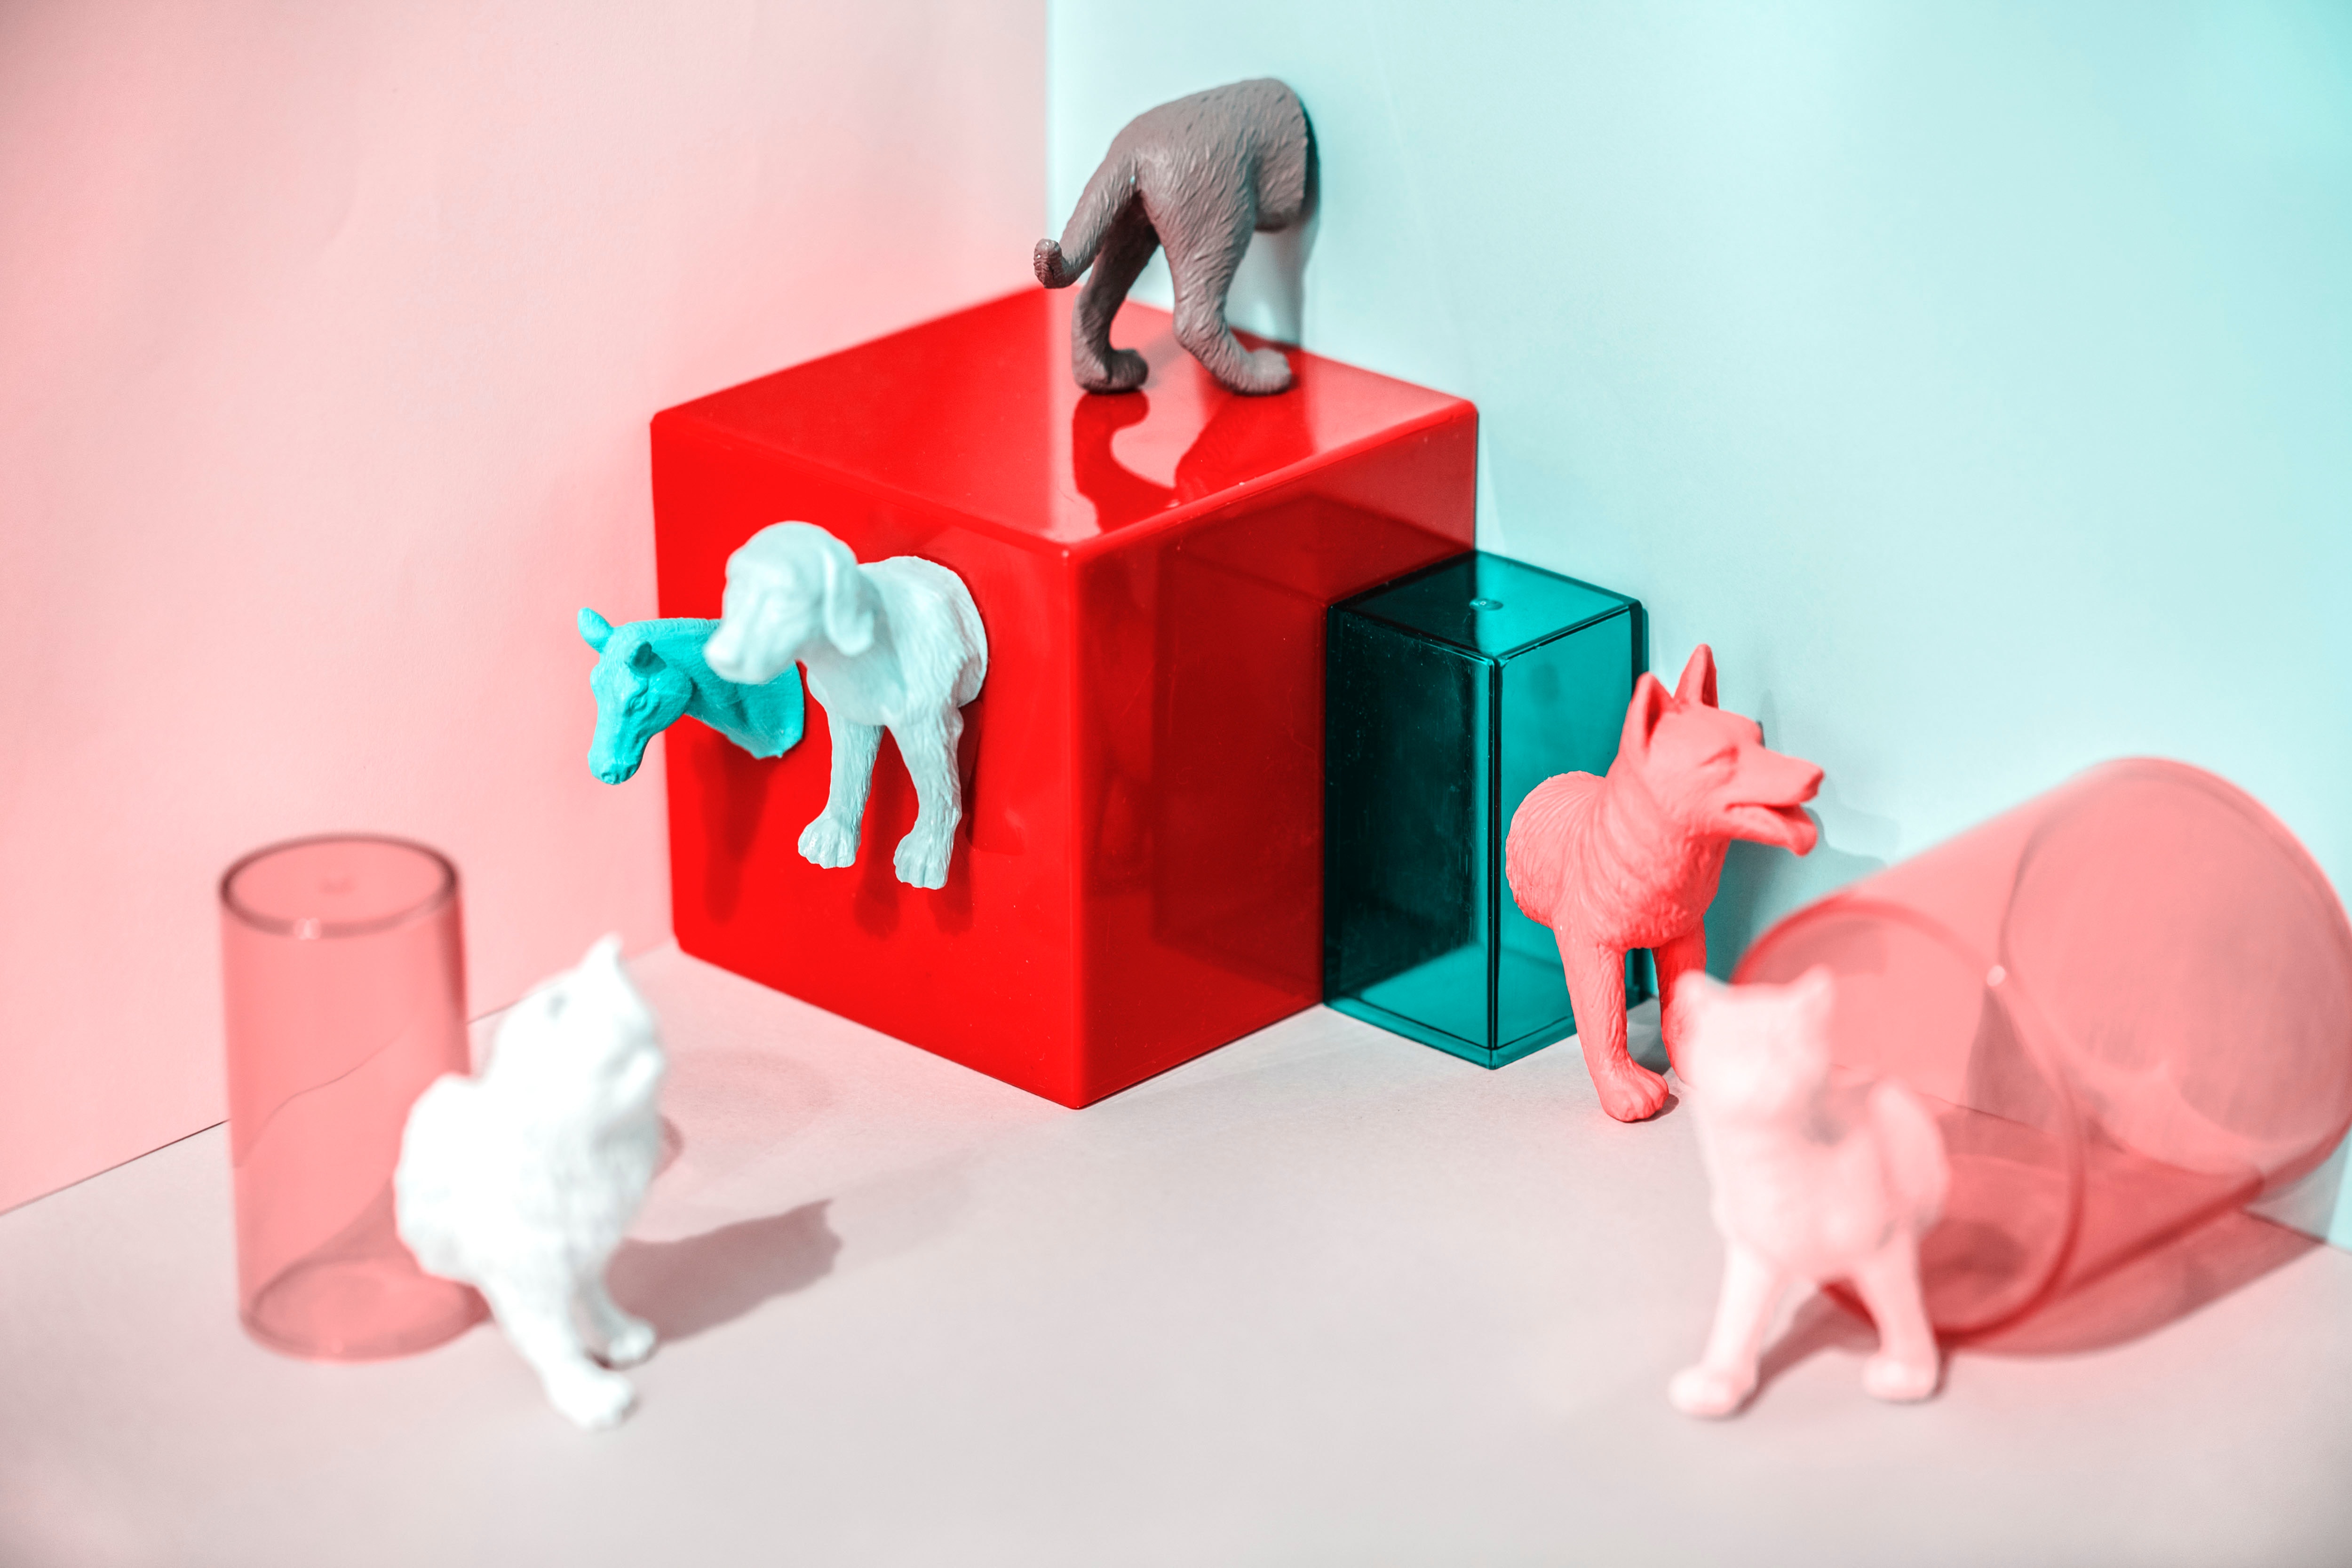
pink, toy, playset, illustration, art